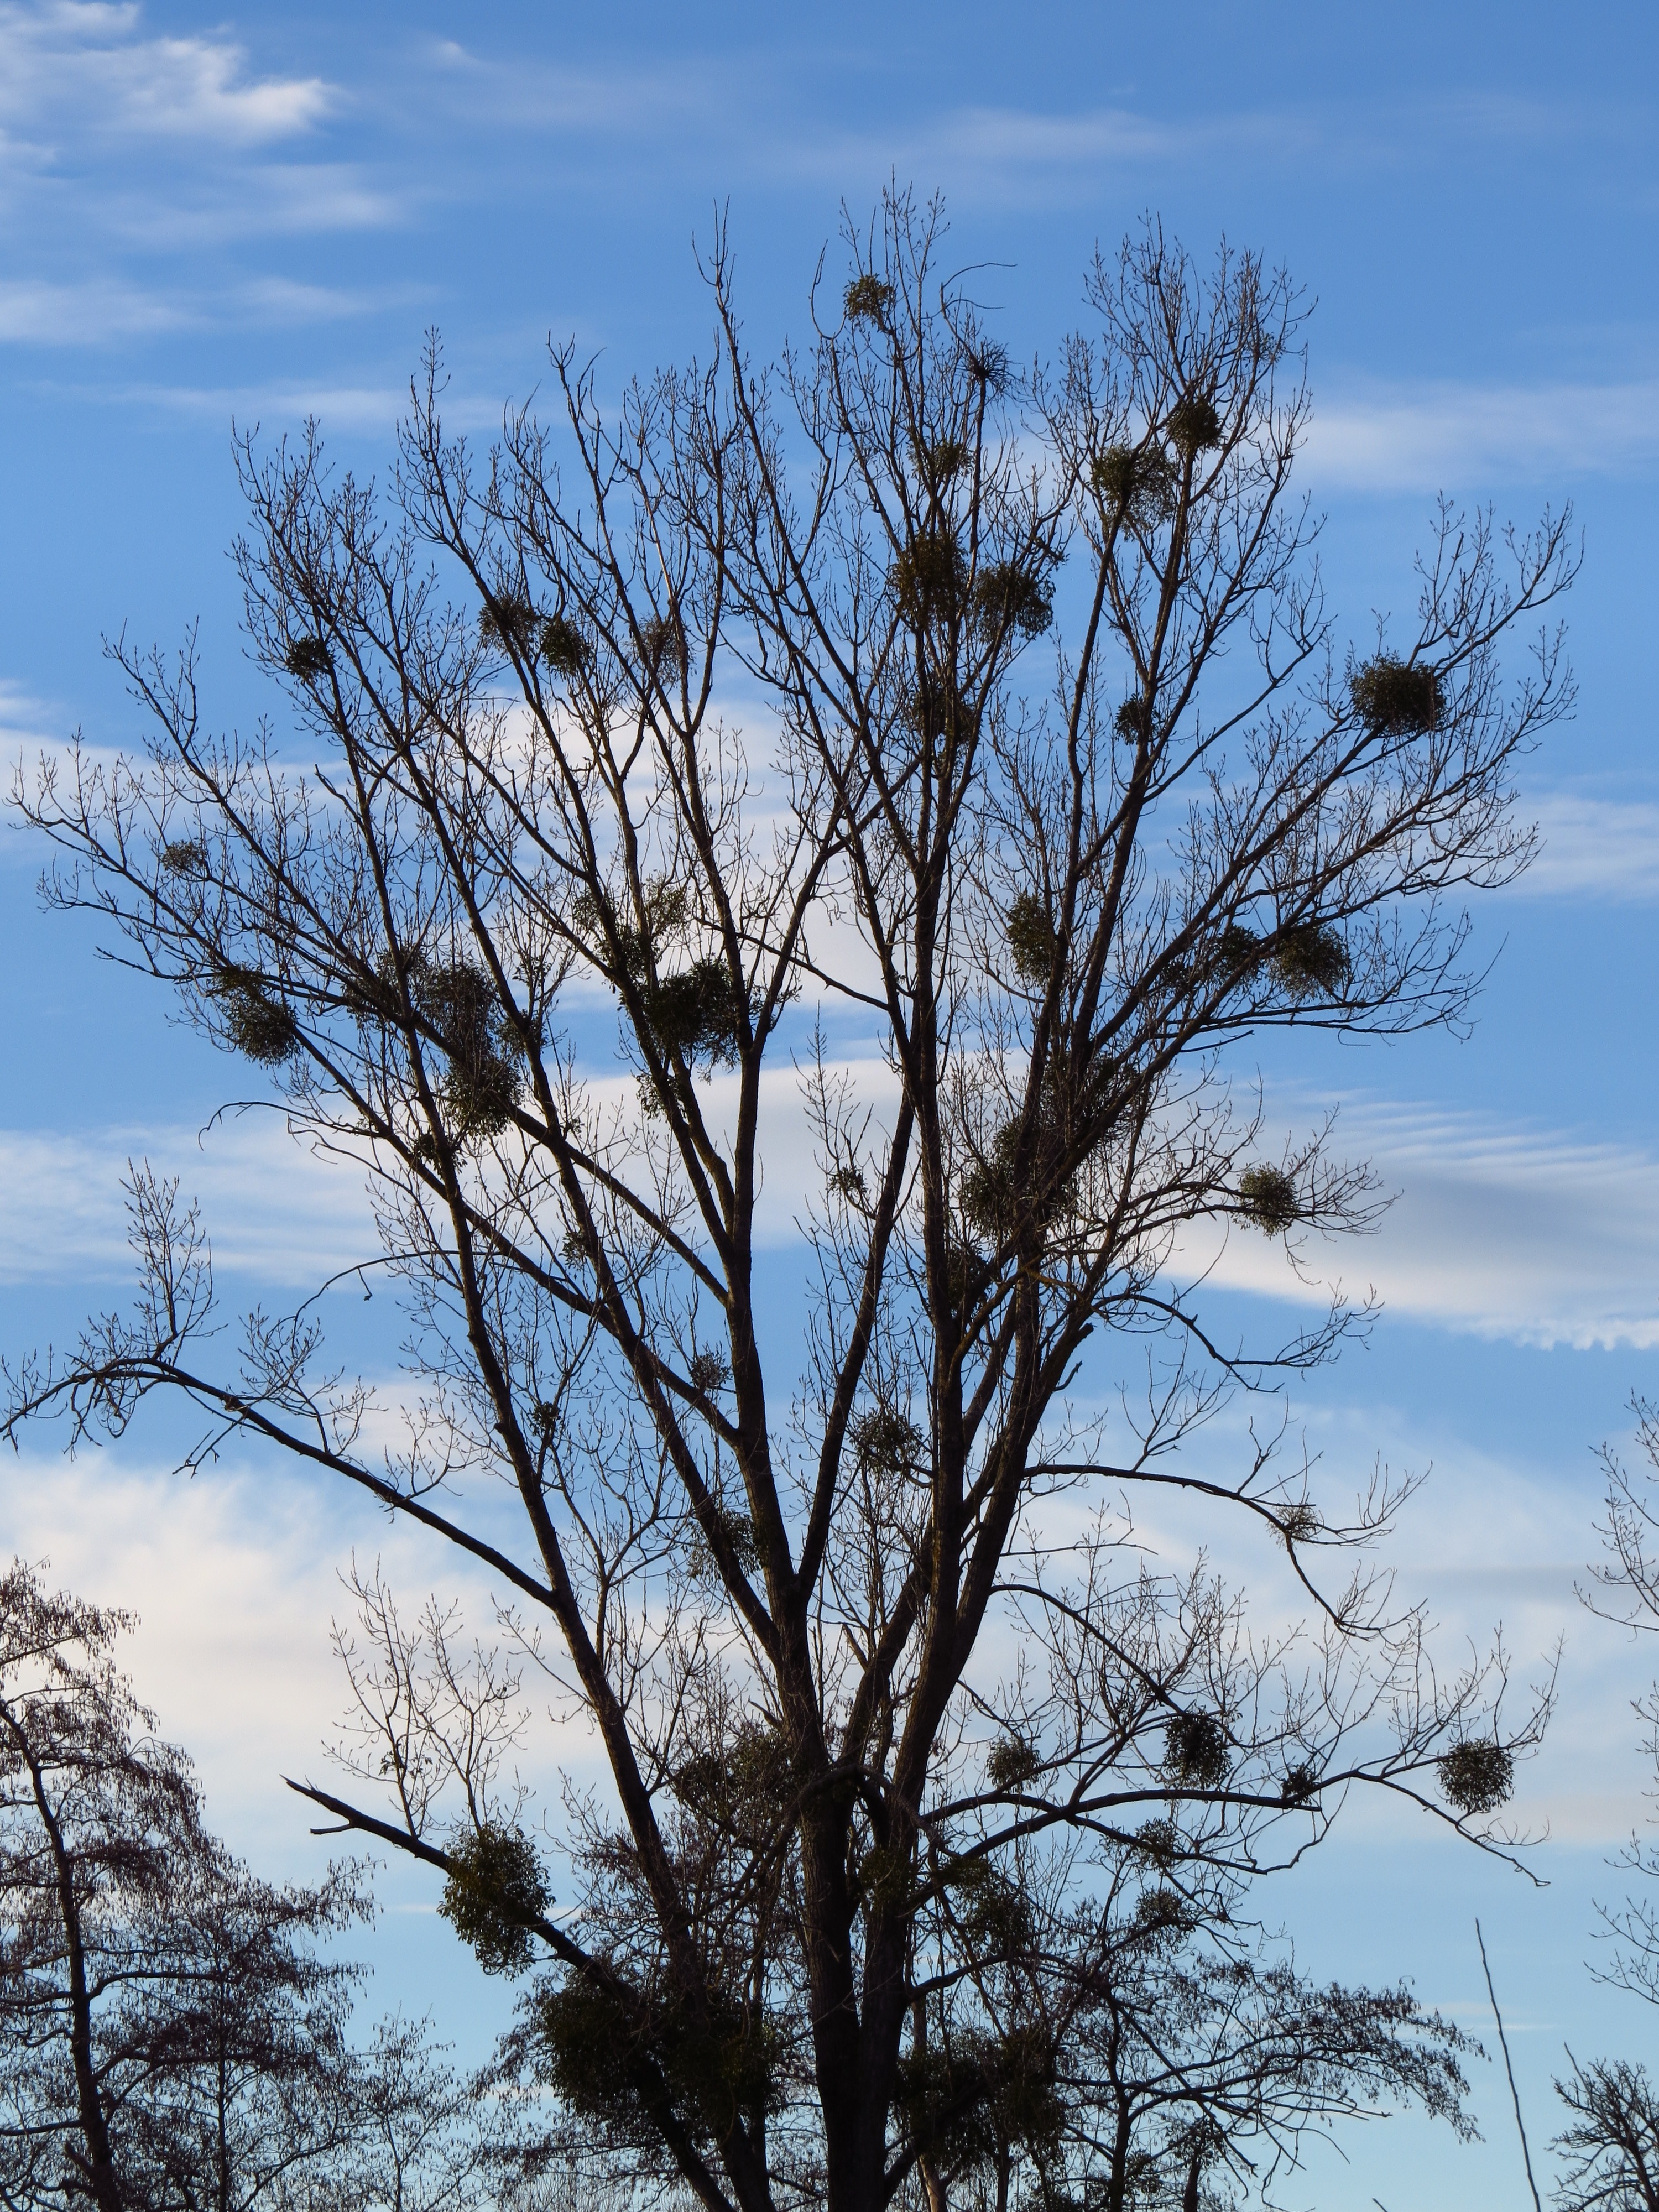
tree, nature, branch, silhouette, snow, winter, cloud, plant, sky, warm, leaf, flower, frost, clear, blue, parasite, black, season, crown, aesthetic, sunny, clouds, branches, cirrus, beautiful, hell, poplar, viscum, mistletoe, federwolke, white poplar, woody plant, sandalwood crop